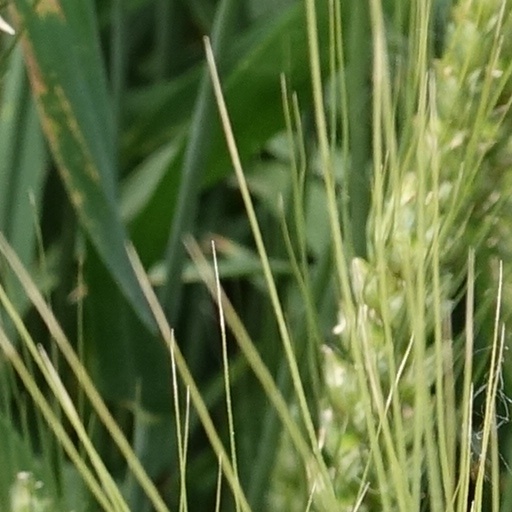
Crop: wheat